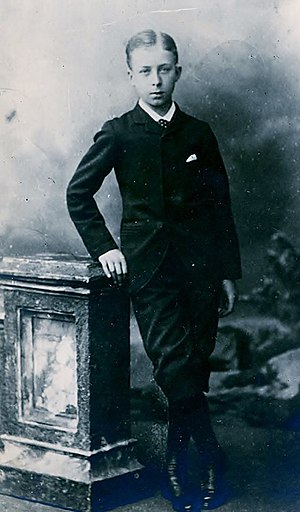
Albert 1. af Belgien / Biografi / Opvækst
Prins Albert som barn i midten af 1880'erne.
Albert I, Belgiernes Konge var konge af Belgien fra 1909 til 1934.